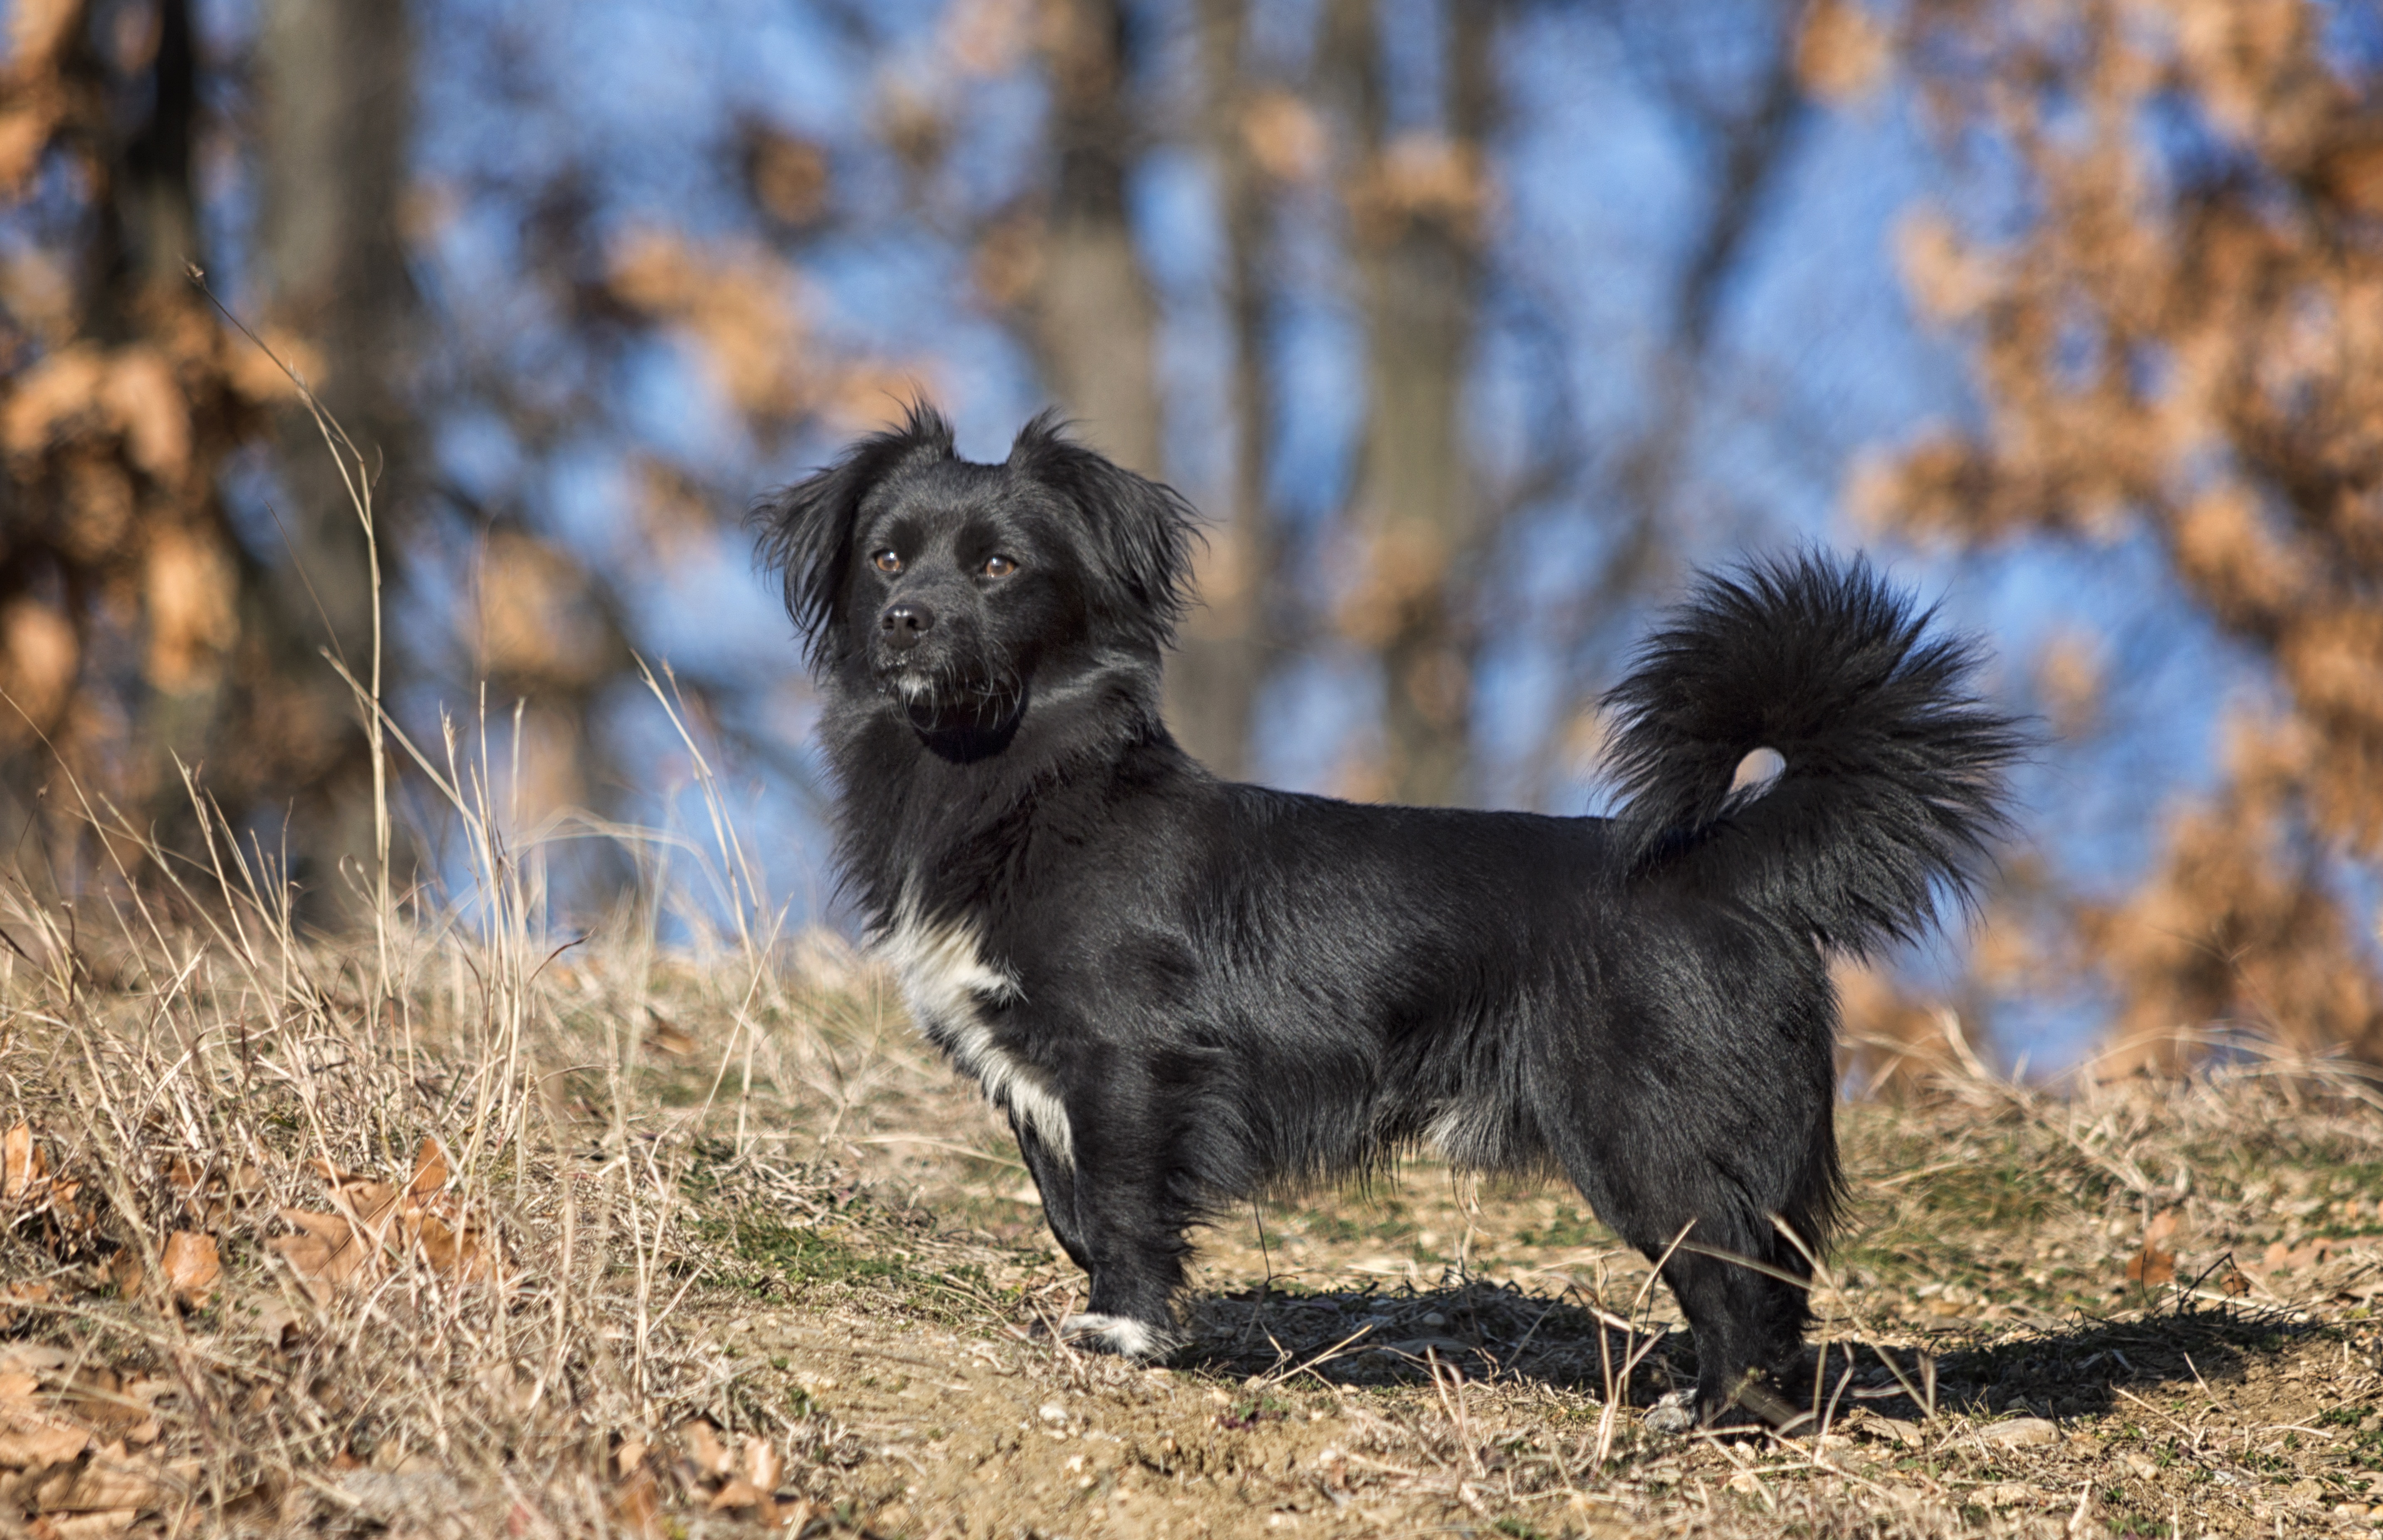
forest, puppy, dog, pet, mammal, vertebrate, dog breed, dog like mammal, carnivoran, dog breed group, dog crossbreeds